Islamic pottery

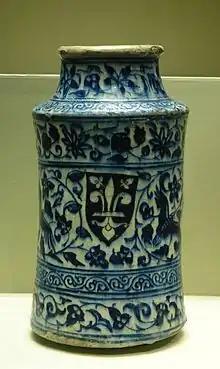
Albarello with fleur-de-lys decoration, early 14th century, Syria, musée du Louvre

Lusterware was produced in Mesopotamia in the 9th century; the technique soon became popular in Persia and Syria. Lusterware was later produced in Egypt during the Fatimid caliphate in the 10th-12th centuries. While some production of lustreware continued in the Middle East, it spread to Europe—first in the Hispano-Moresque ware of Al-Andalus, notably at Málaga, and then Valencia, then later to Italy, where it was used to enhance maiolica.